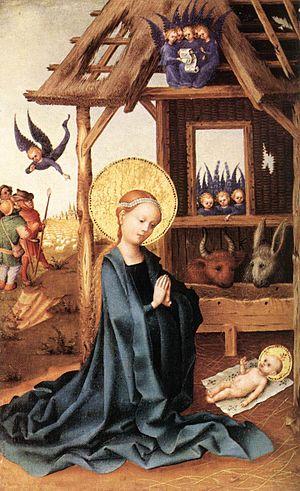
Le Maître du Haut Rhin, ou Maître du Jardin de Paradis de Francfort, est un peintre anonyme du gothique tardif, actif dans la région de la Rhénanie supérieure dans le premier quart du XVᵉ siècle. S'inscrivant dans le courant du gothique international, il doit son nom provisoire à son œuvre la plus célèbre, le Jardin de Paradis, conservée au Städel Museum de Francfort-sur-le-Main en Allemagne.